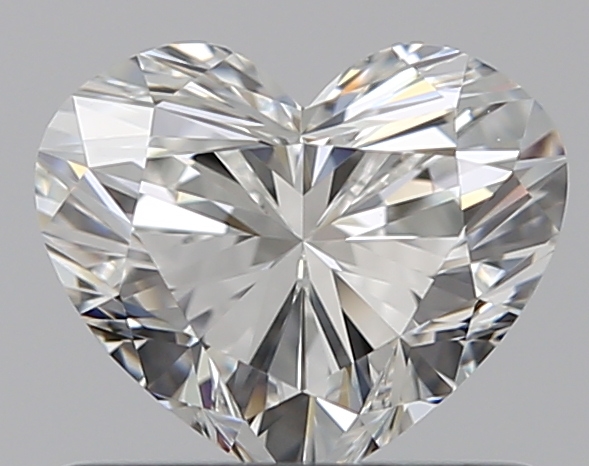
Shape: heart
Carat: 0.7
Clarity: VS1
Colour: G
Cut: EX
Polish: EX
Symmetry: VG
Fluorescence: N
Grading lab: GIA
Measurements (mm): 5.29 x 6.25 x 3.71